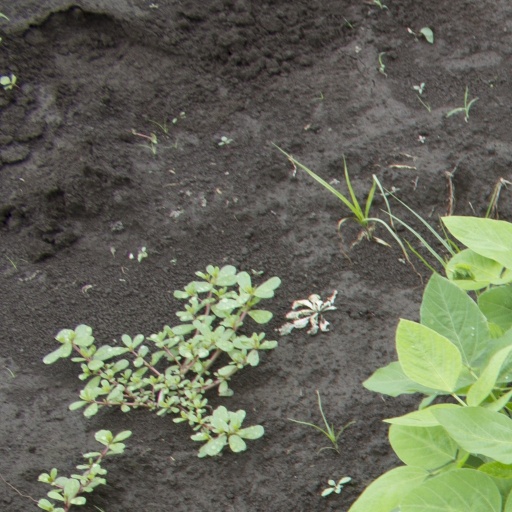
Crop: soybean